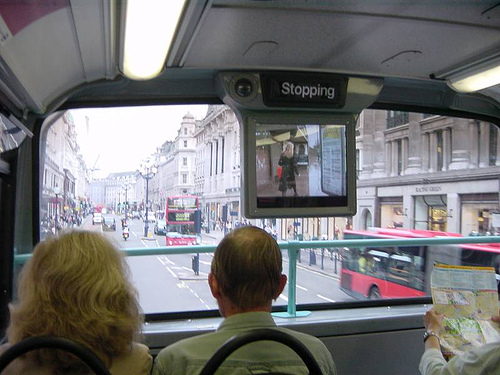
A great view can be seen from the top of a double-decker bus.

A man and a woman are looking out the window of a double deck bus.